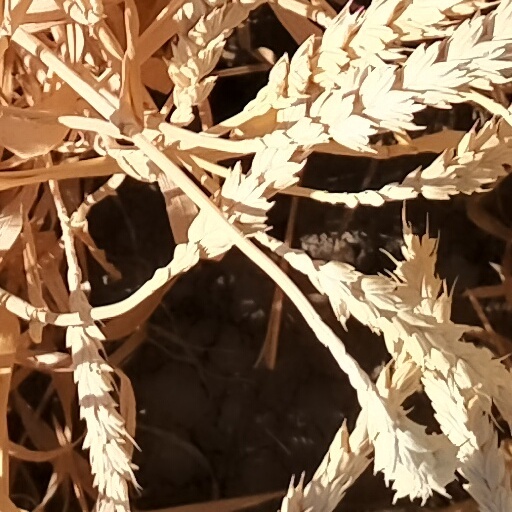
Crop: wheat